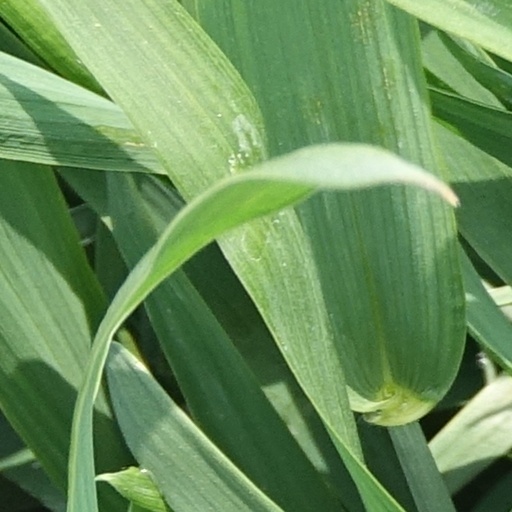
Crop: wheat